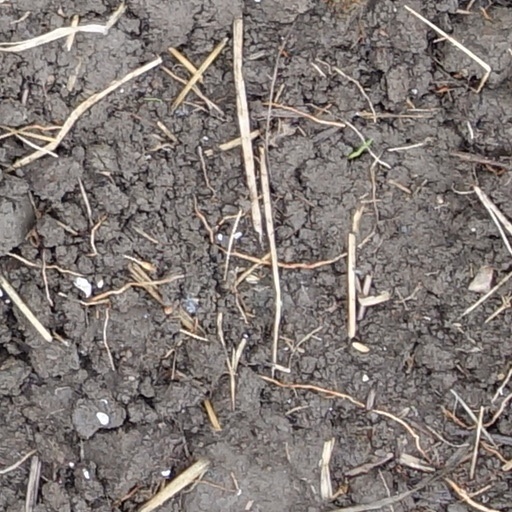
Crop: wheat